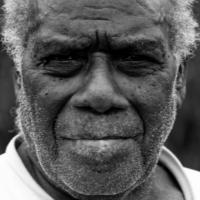
Age group: age 66-80